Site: brandenburg
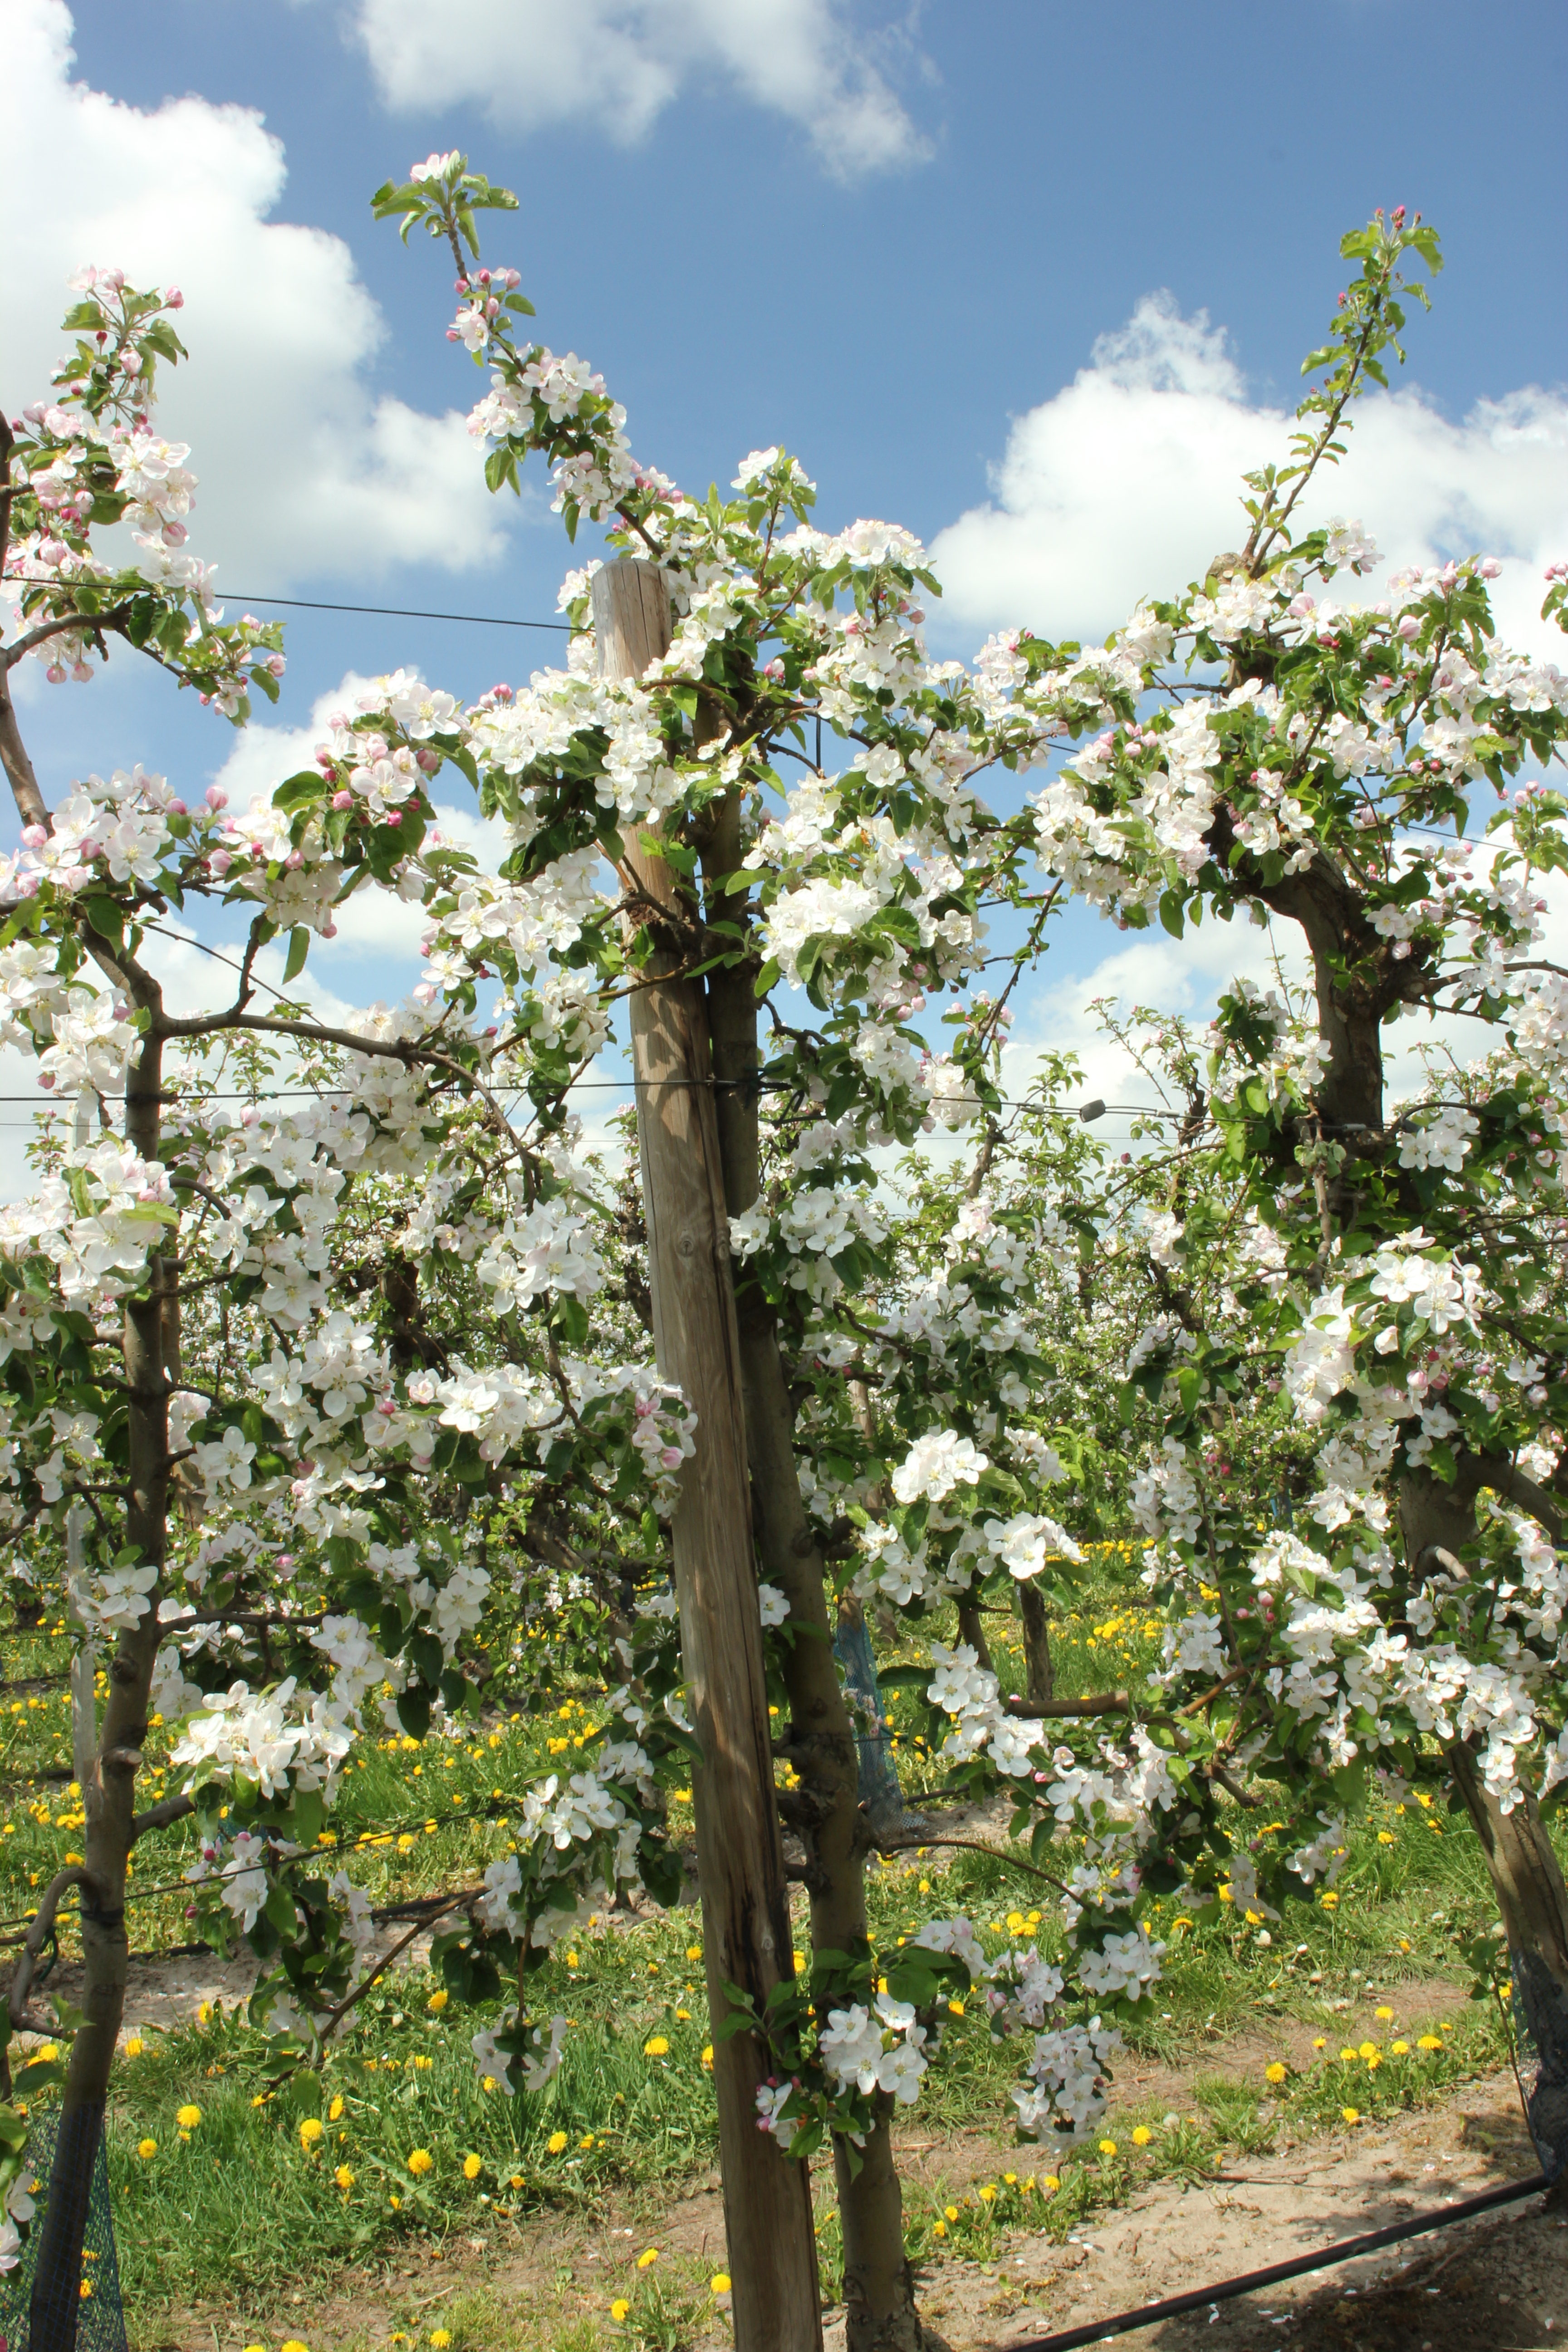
Growth stage (BBCH 65): Flowering